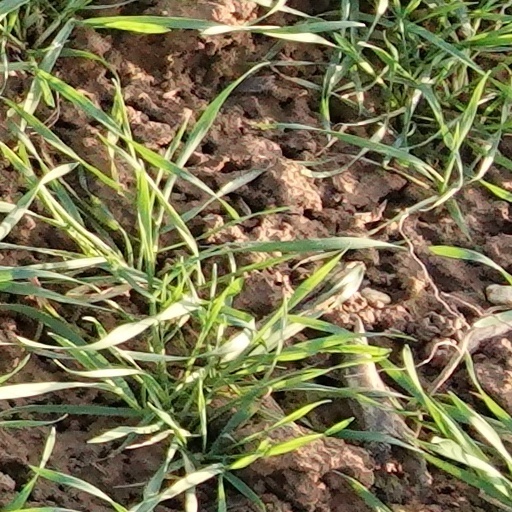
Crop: wheat